N. S. Narendra

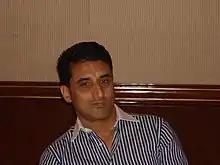

N S Narendra is the chairman and managing director of FirePro Systems. He founded Firepro in 1992 with the intent of providing a professional platform in the Fire Solutions and Security space. He is a first-generation entrepreneur and has scaled up Firepro Systems to a leadership position in the Fire Safety and Security industry in less than decades.